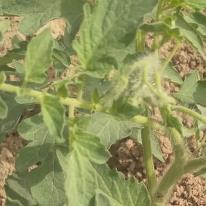
Crop: Tomato
Condition: healthy-leaf